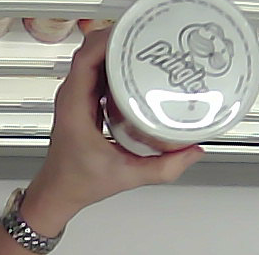
Product: pringles_original